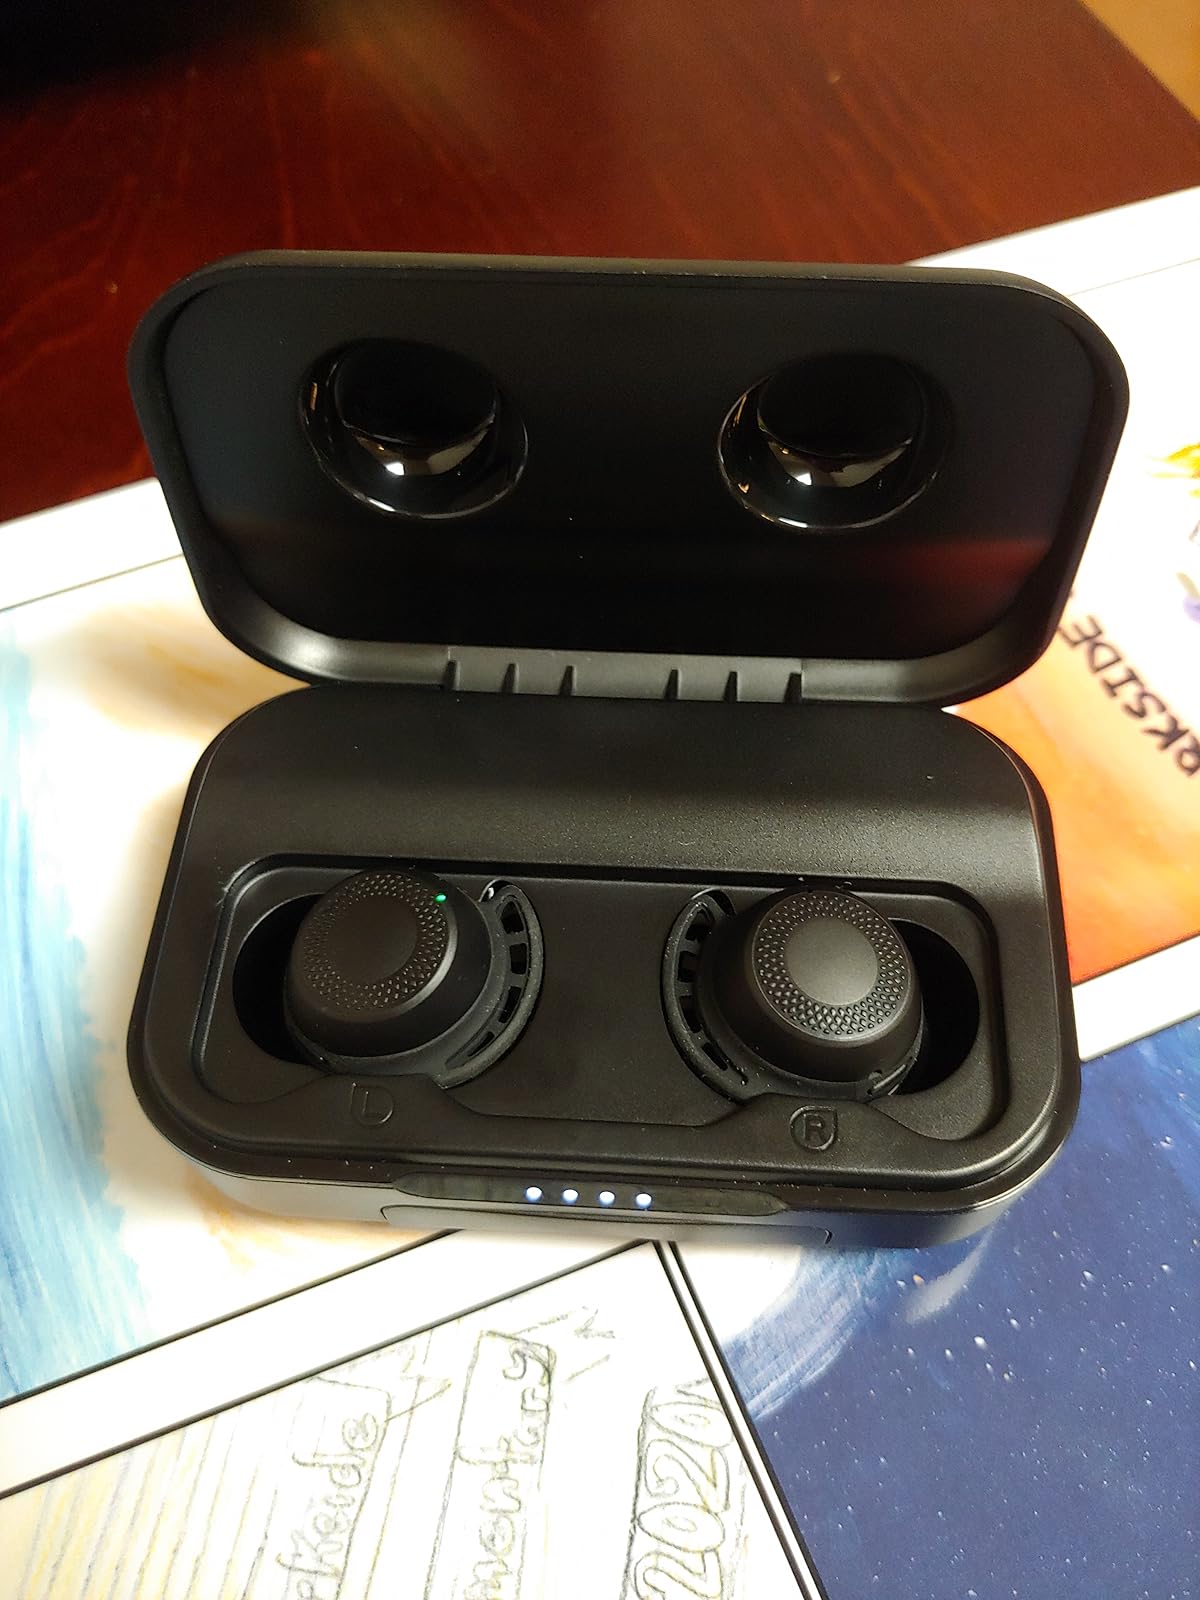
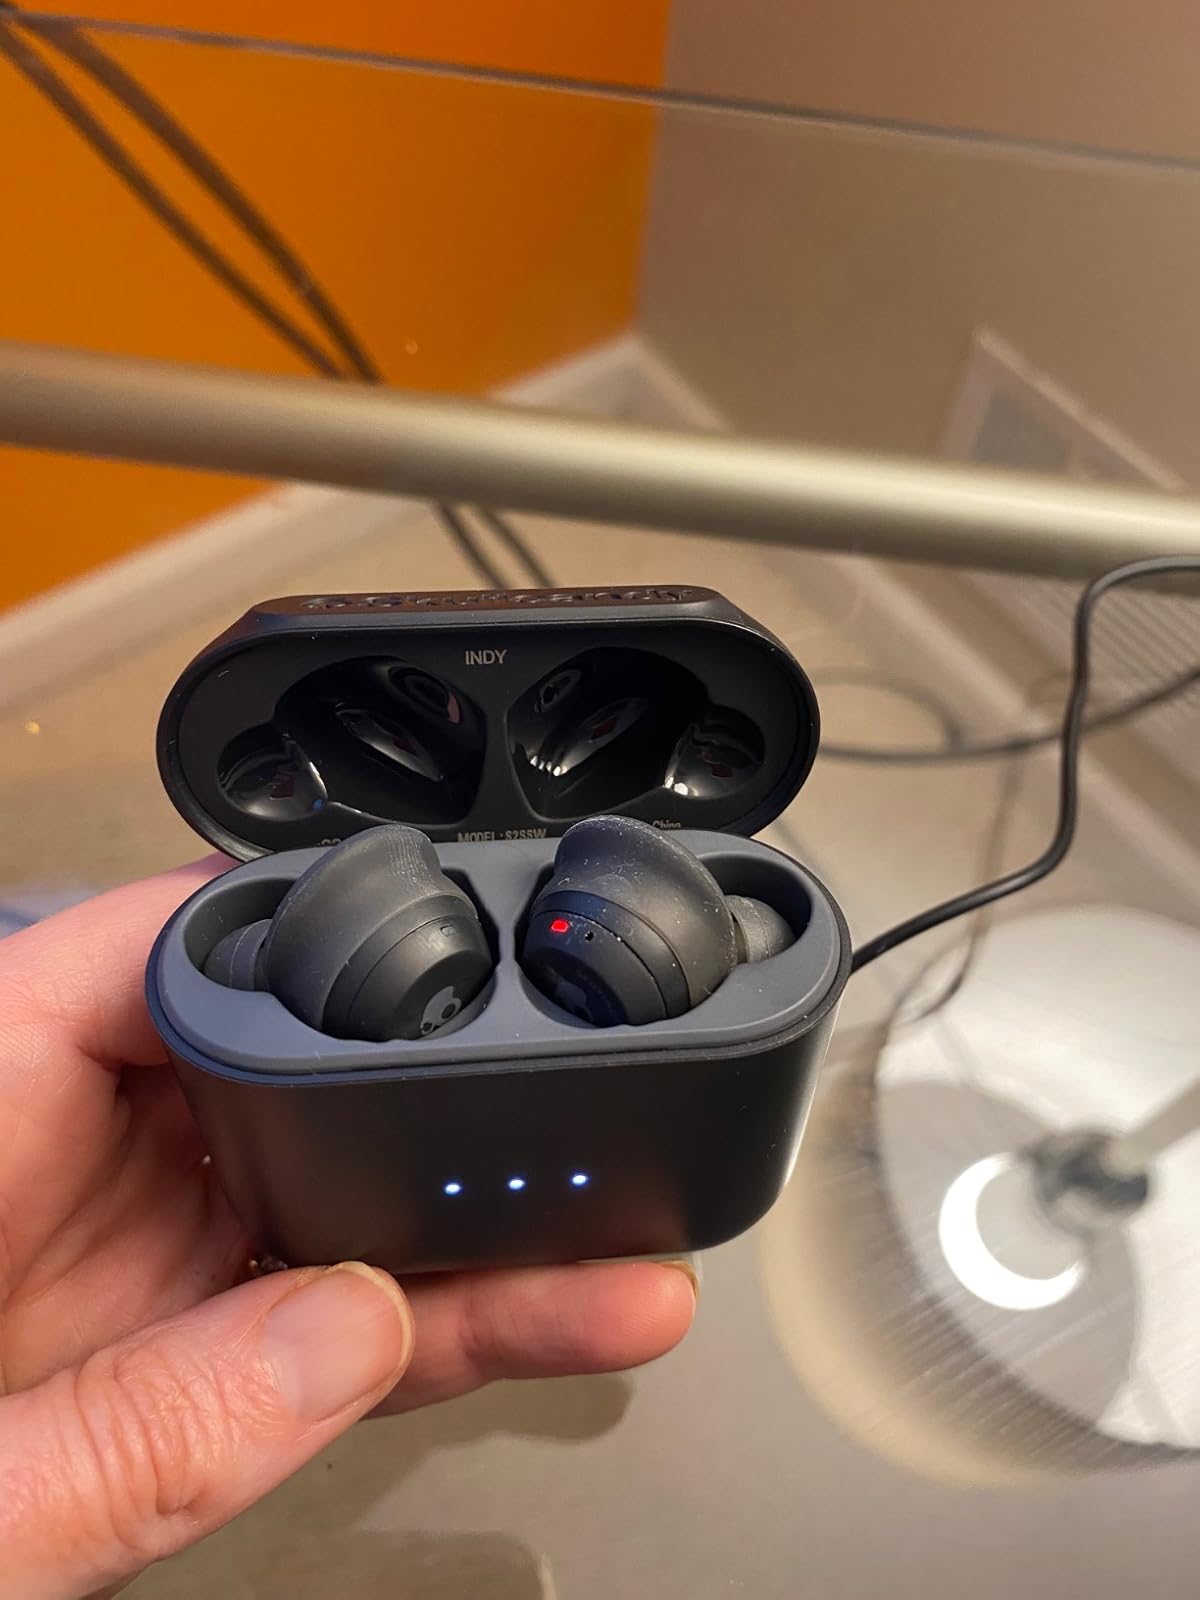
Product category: earbuds
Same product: no